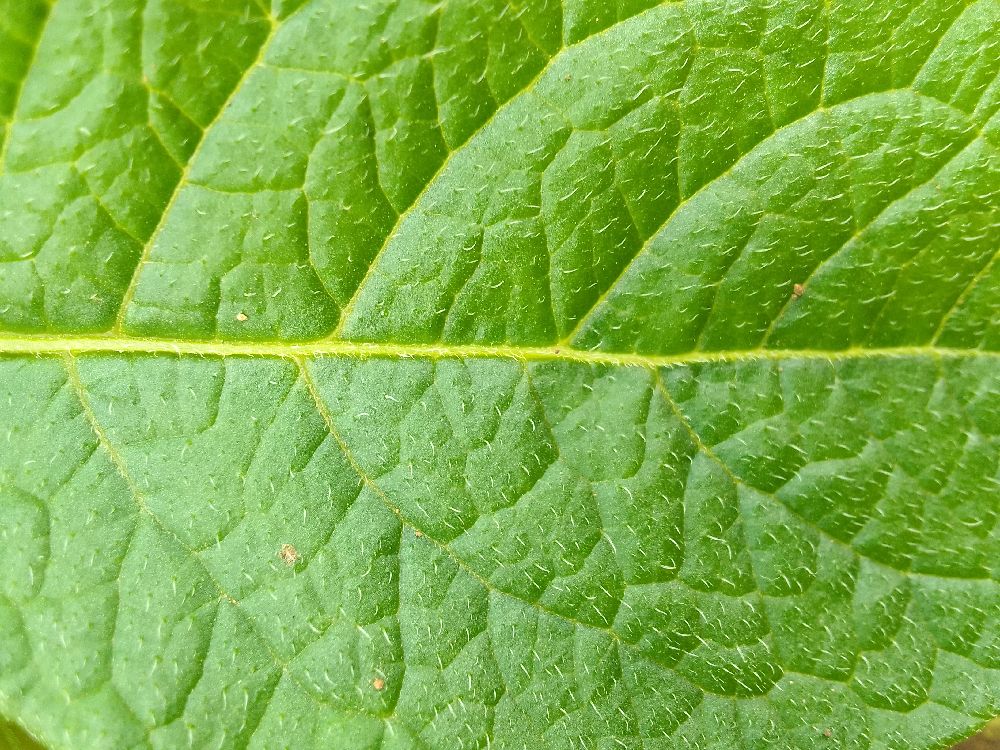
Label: Healthy